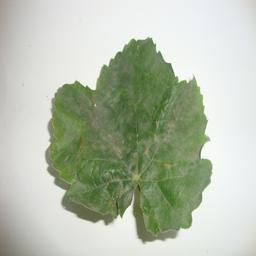
Label: Powdery Mildew